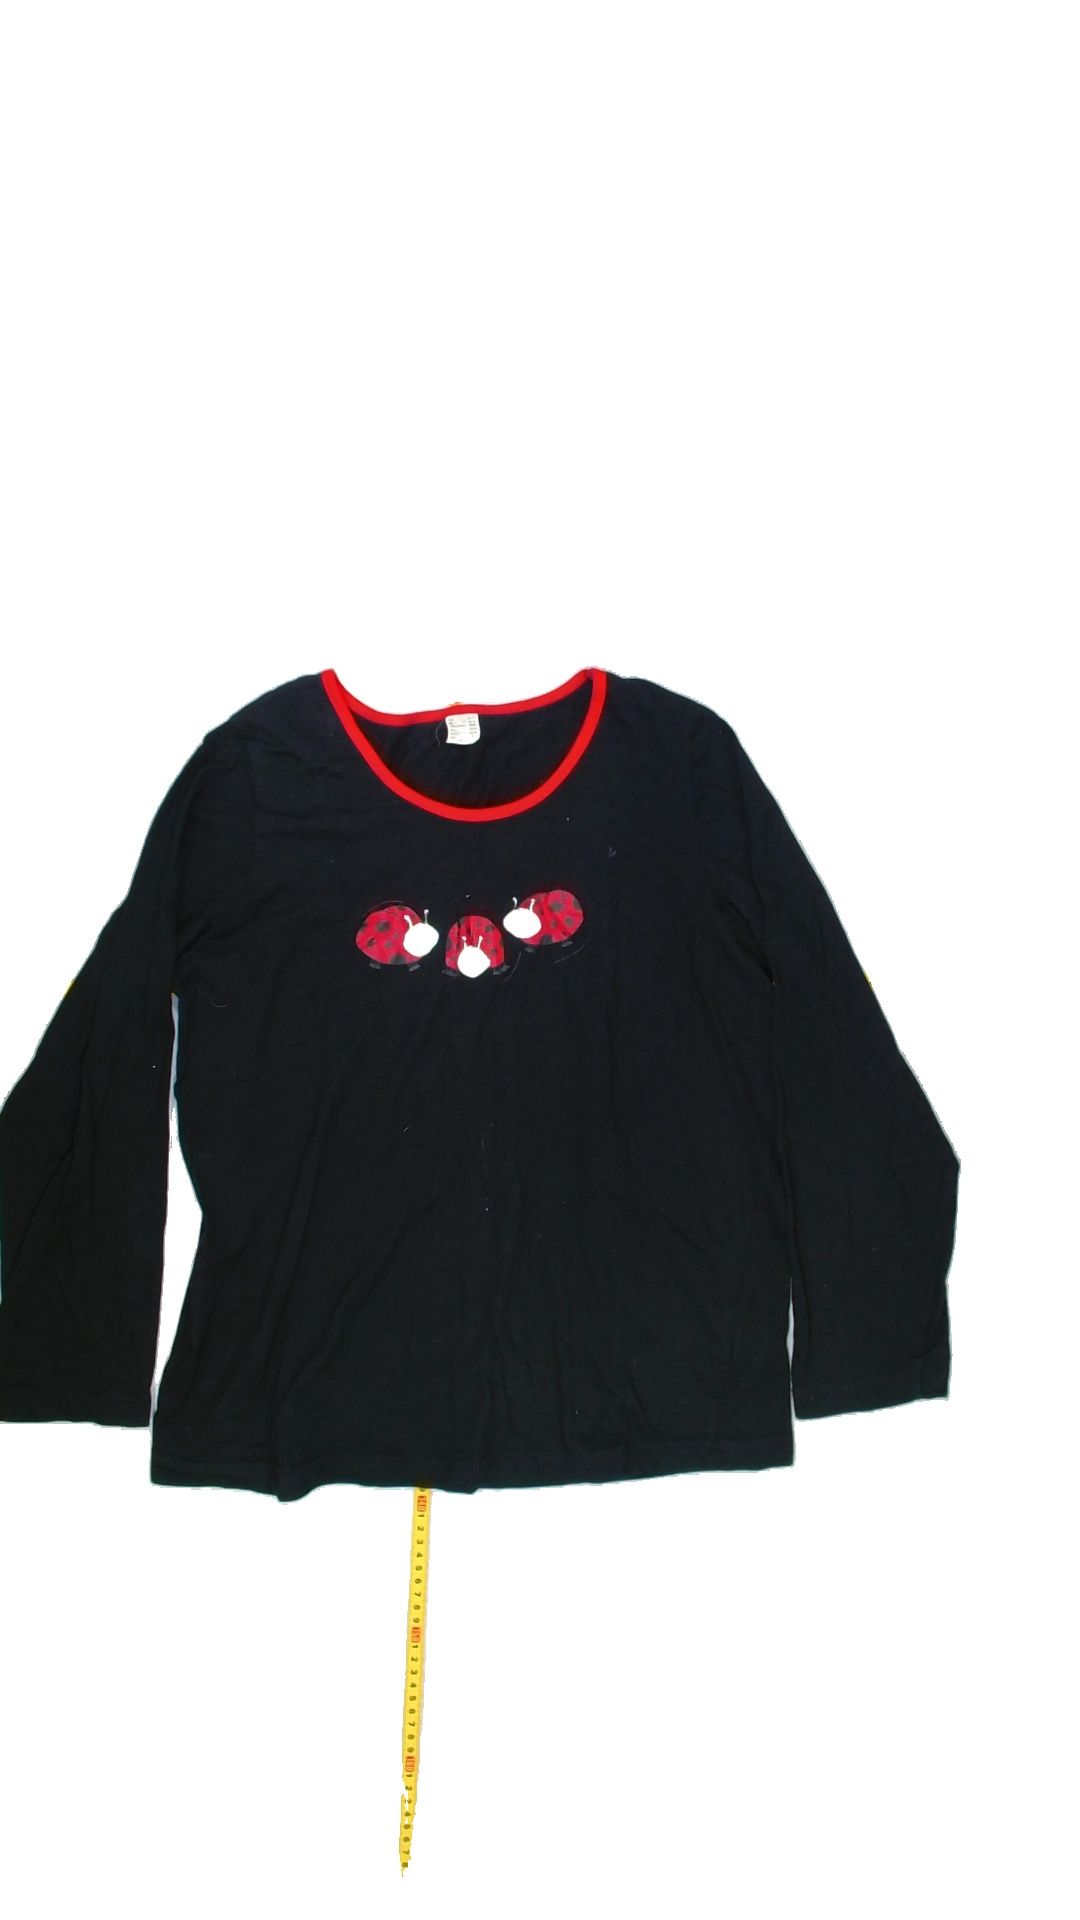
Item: Shirt (Ladies)
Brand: Not Applicable
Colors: Black
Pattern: Animal print
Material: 100%cotton
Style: No trend
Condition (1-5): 3
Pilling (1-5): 3
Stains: Yes
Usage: Export
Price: <50